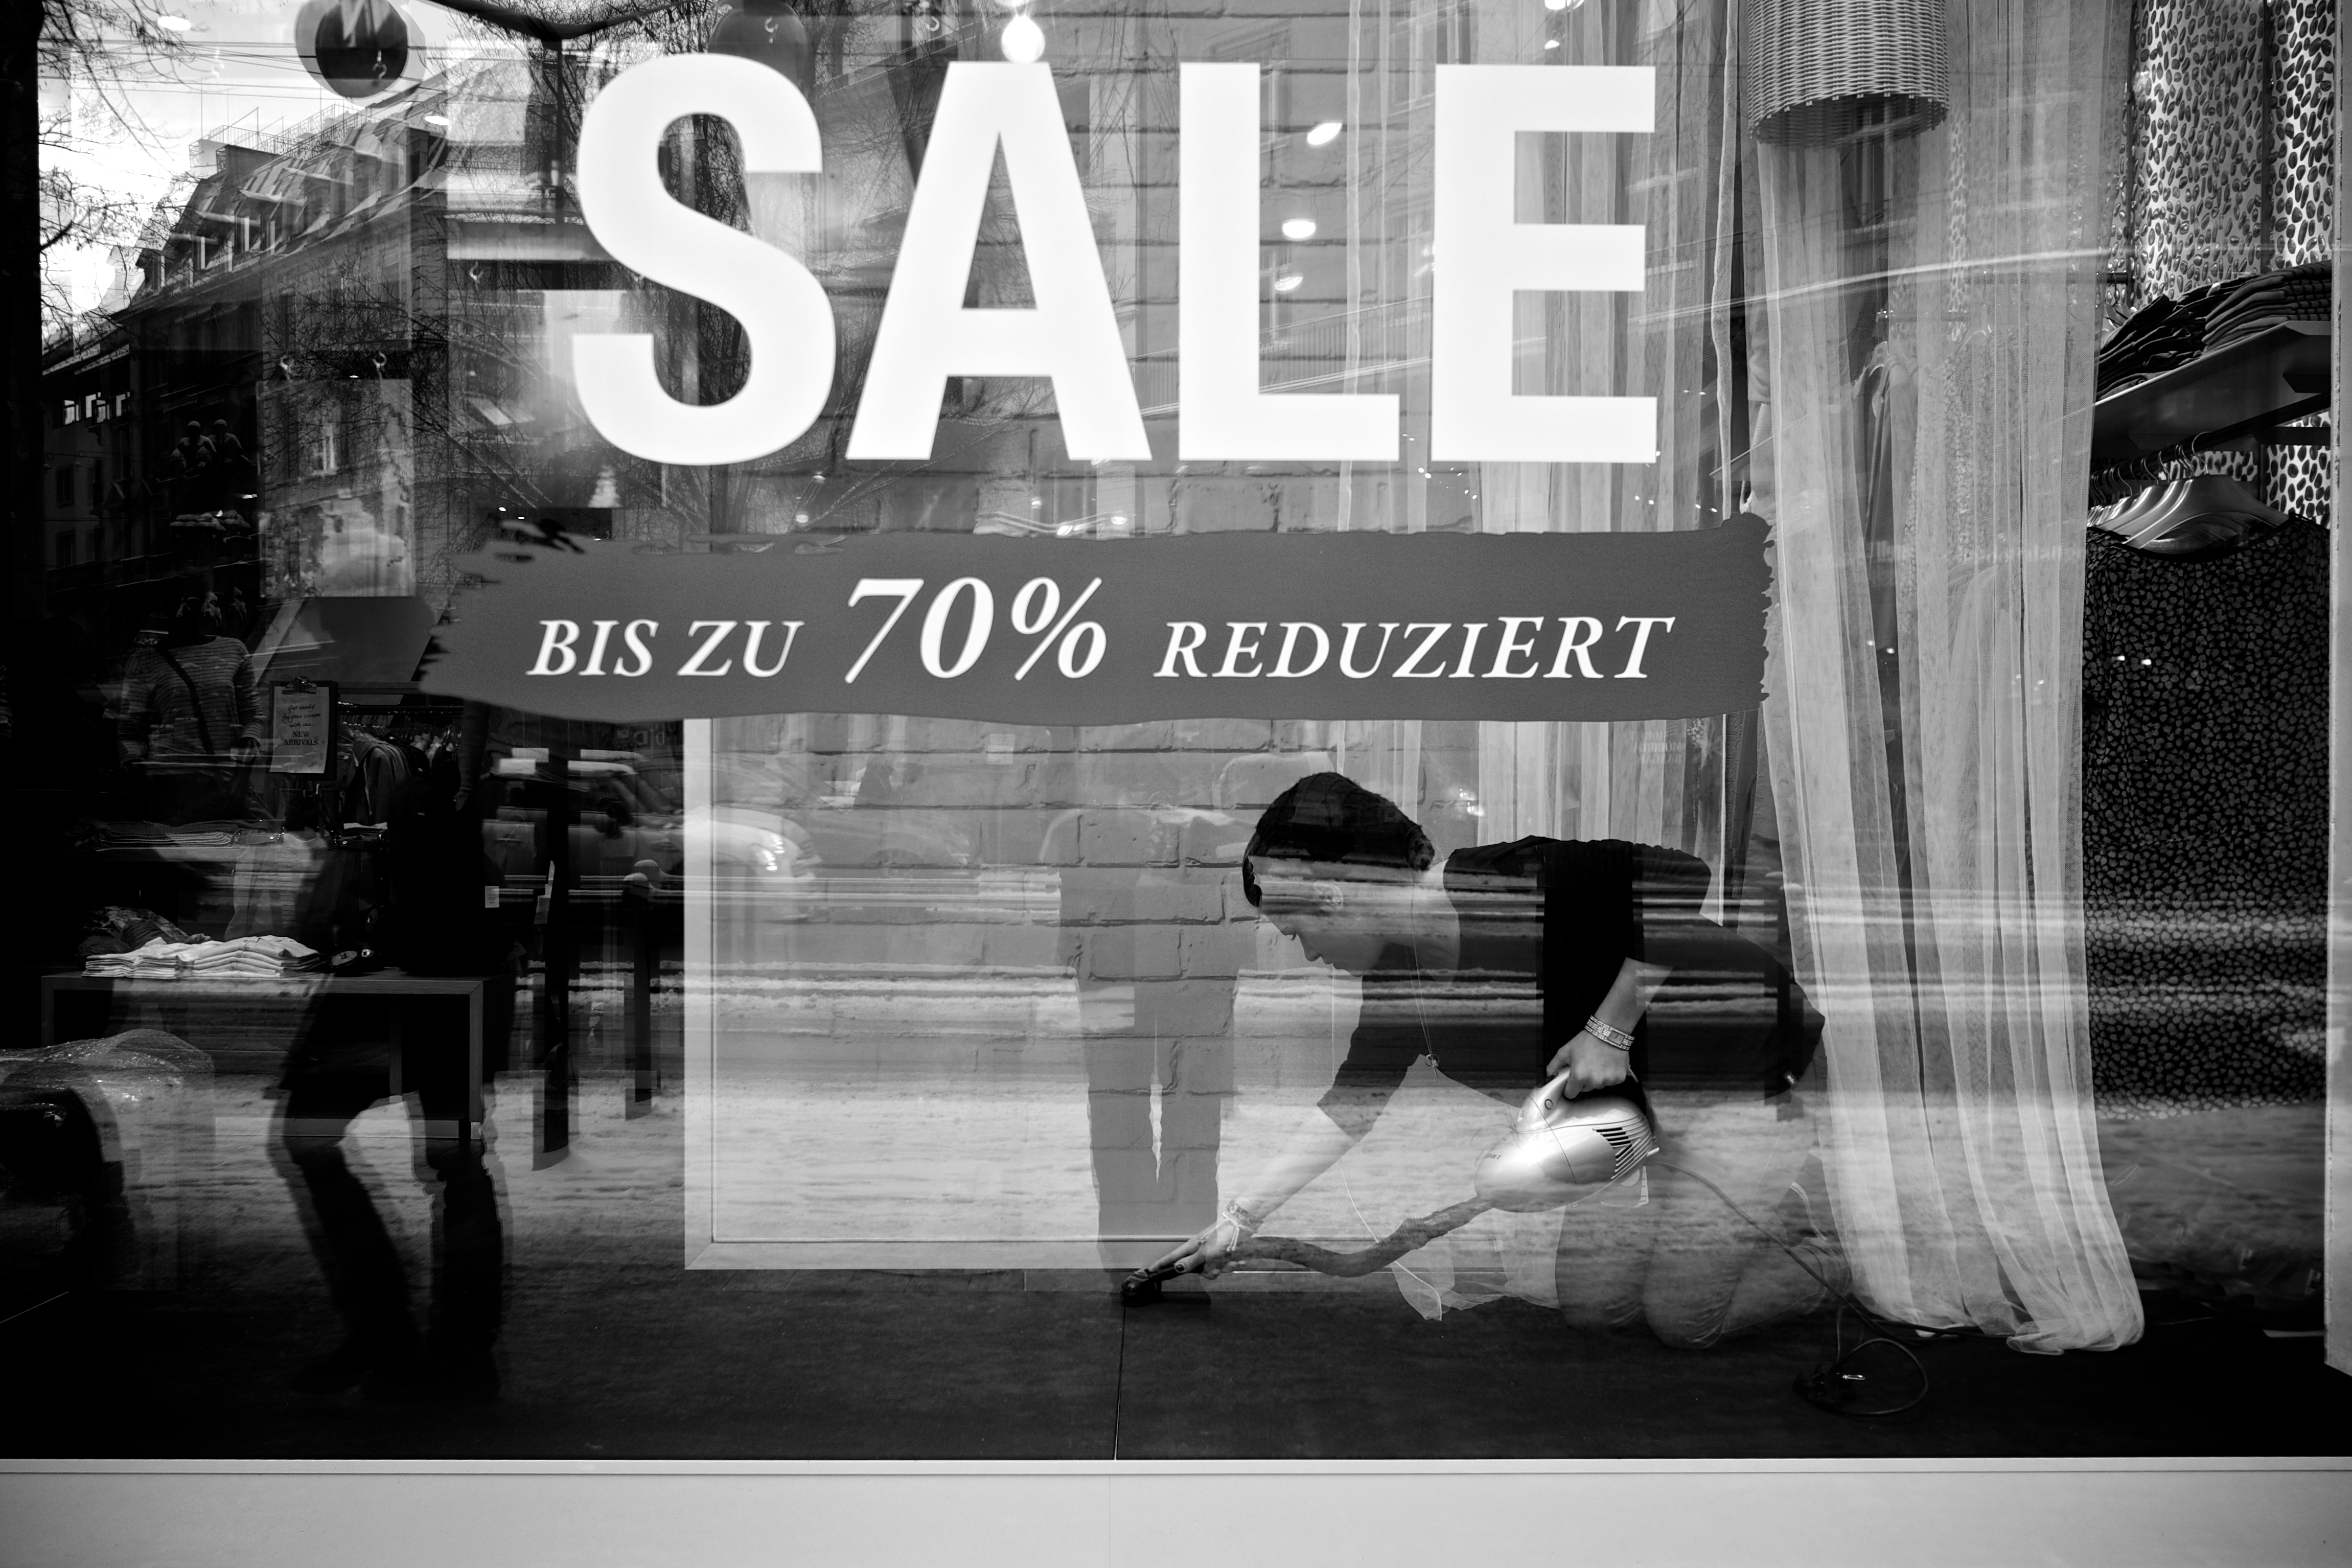
black and white, white, street, photography, ebook, training, black, monochrome, brand, streetphotography, flickr, thomas, video, design, olympus, photograph, snapshot, poster, omd, image, fuji, leica, monochrom, leuthard, hcb, thomasleuthard, monochrome photography, film noir